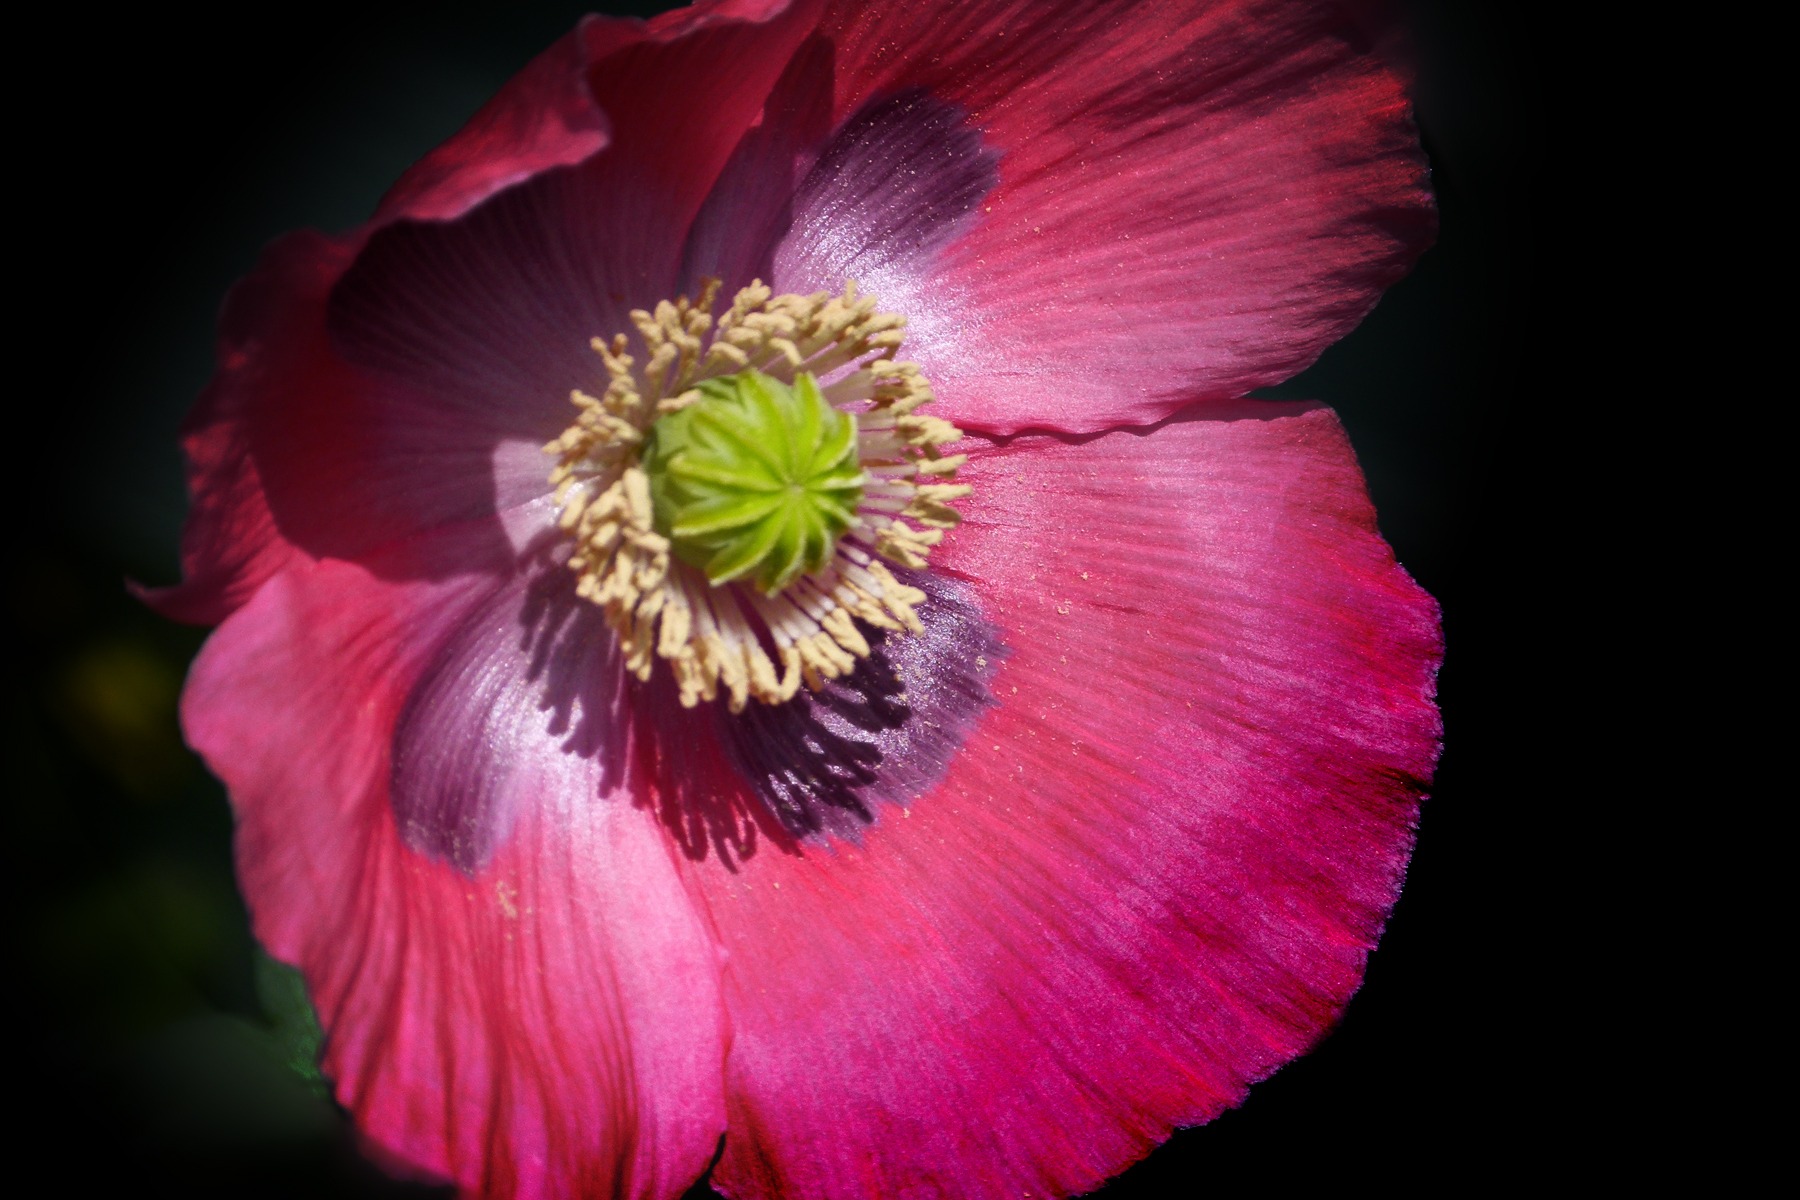
nature, blossom, plant, flower, petal, floral, red, macro, blooming, pink, flora, close up, poppy, macro photography, flowering plant, plant stem, land plant